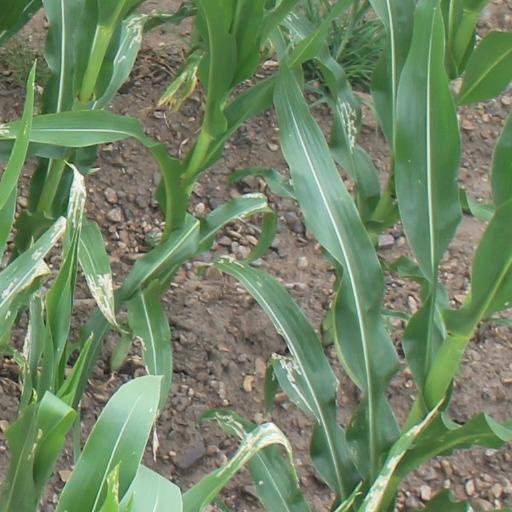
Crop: maize; corn